Farman F.380

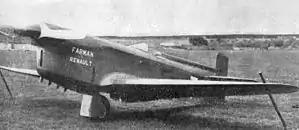

The Farman F.380 was a French single-seat racing monoplane designed and built by the Farman Aviation Works for air racing.